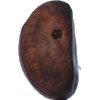
Label: Chestnut 1